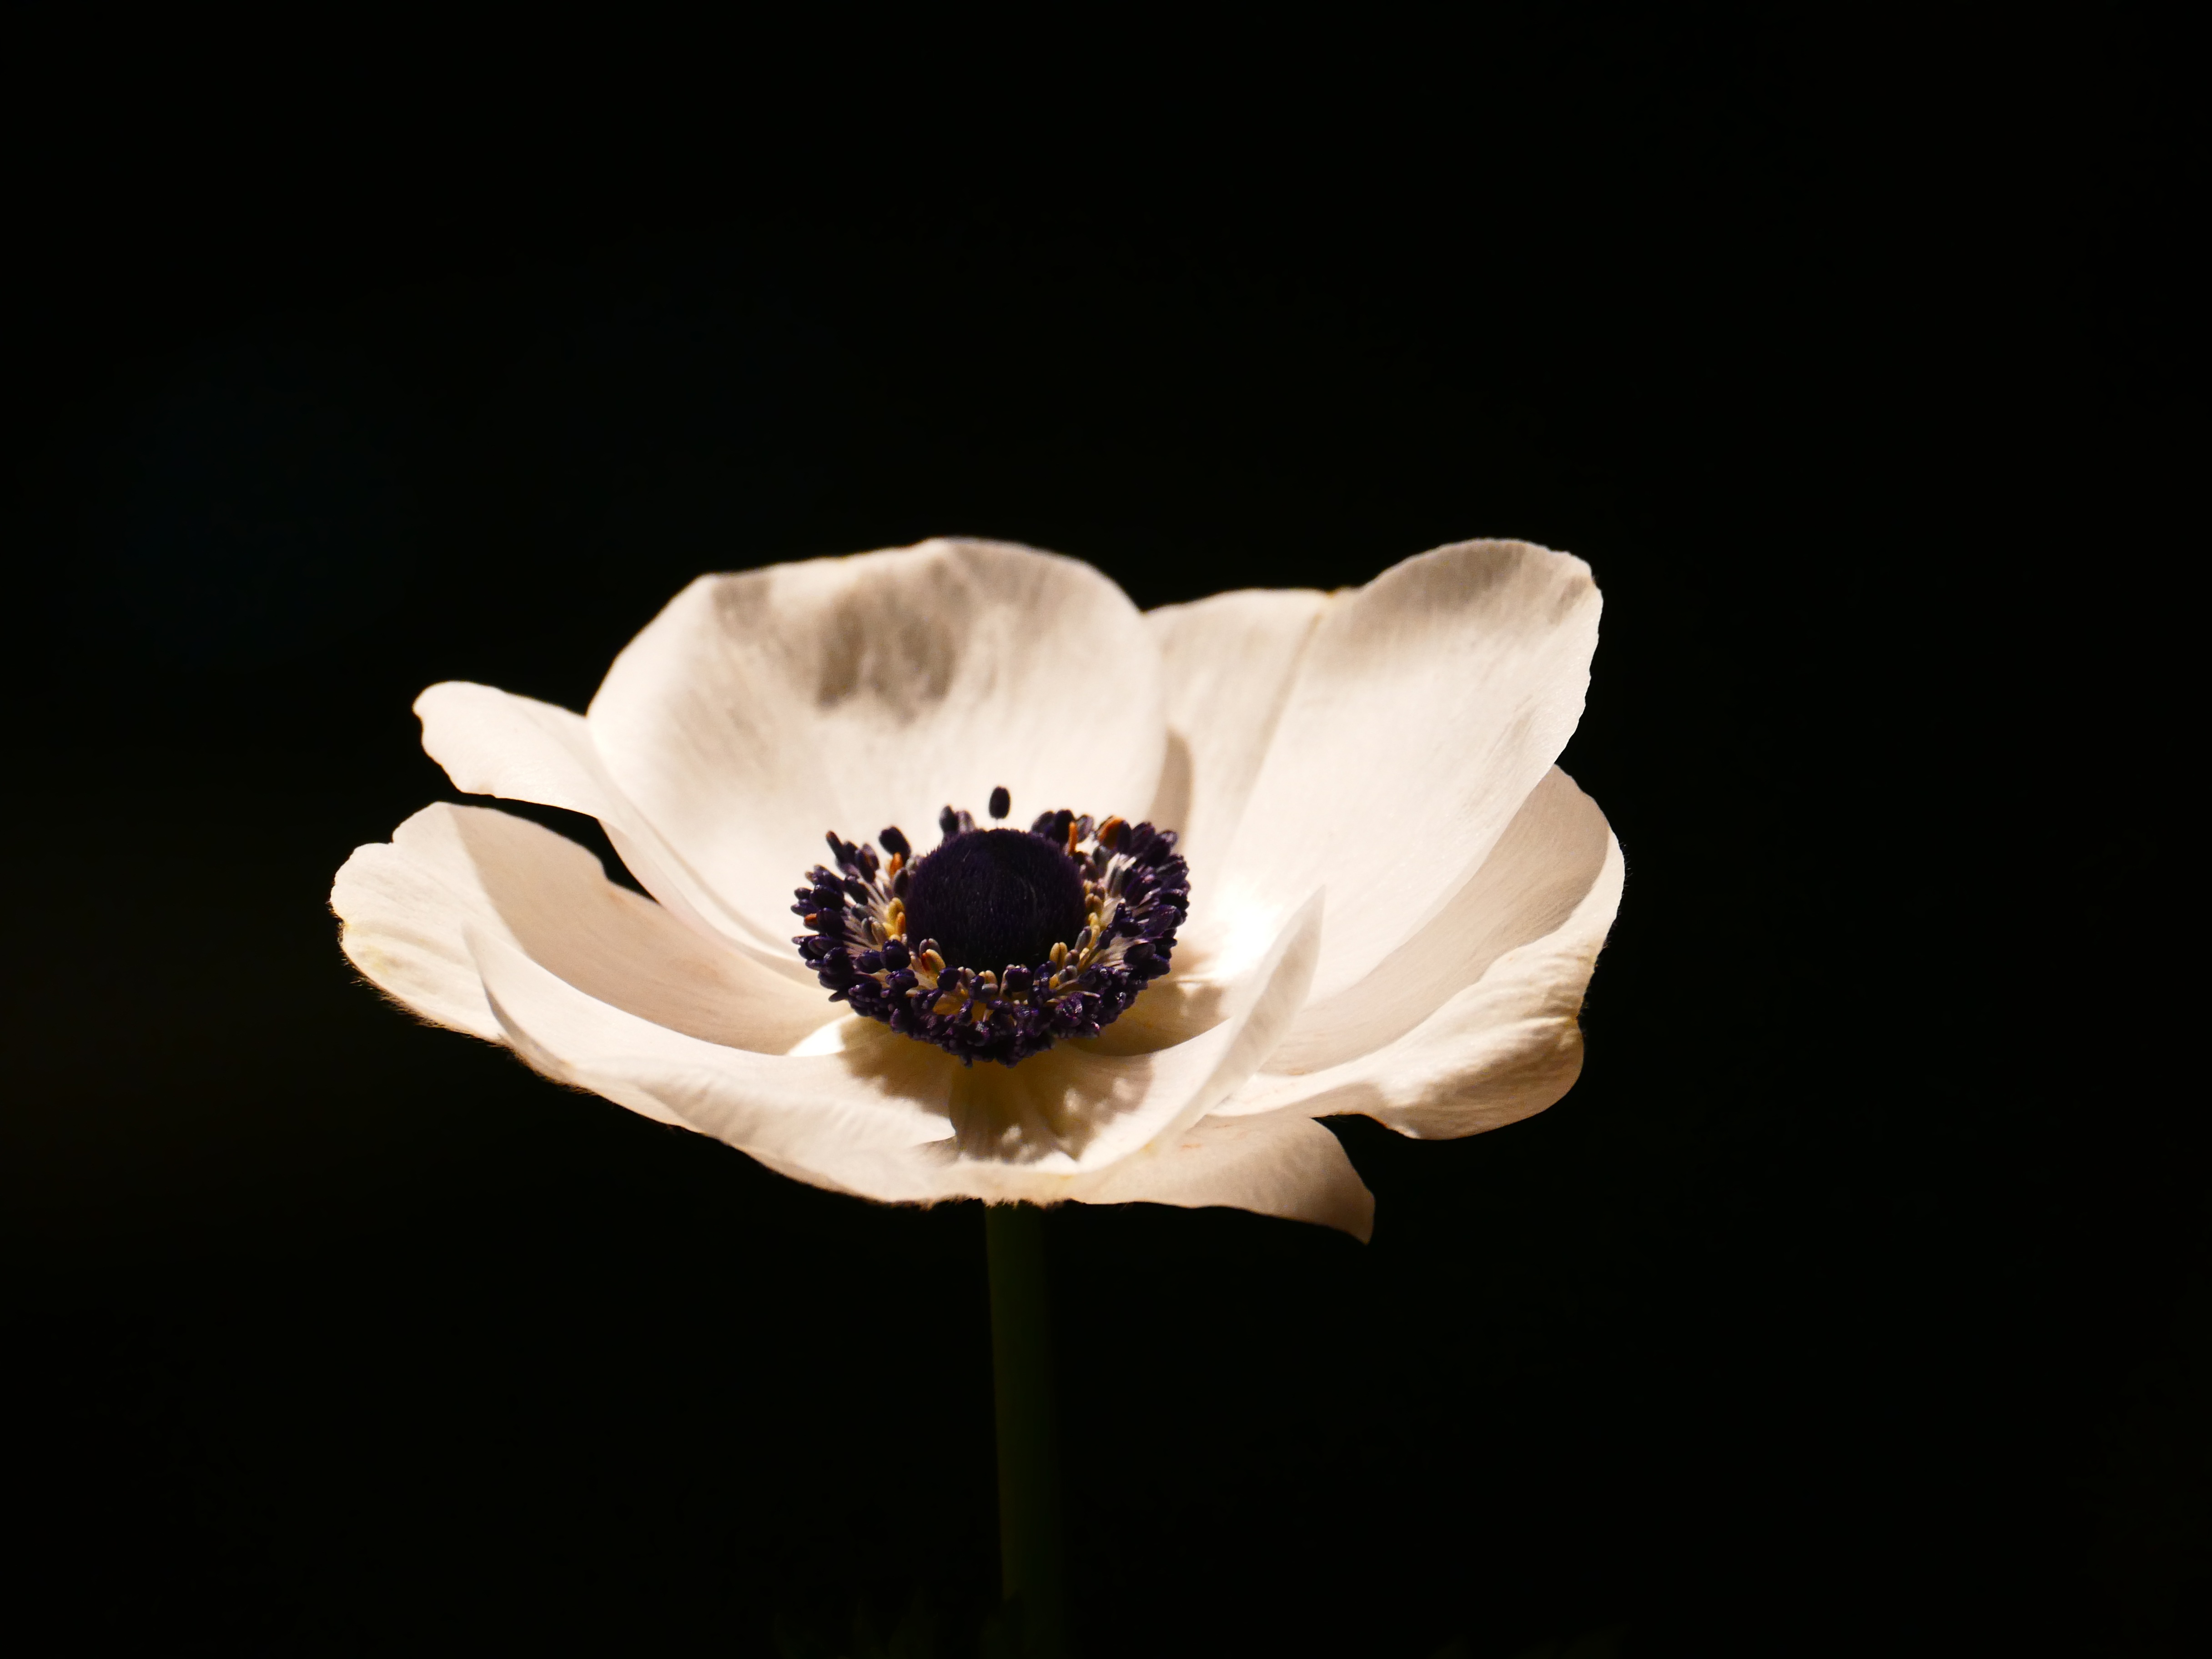
blossom, plant, white, photography, flower, petal, bloom, darkness, yellow, flora, close up, poppy, anemone, macro photography, flowering plant, hahnenfu gew chs, still life photography, crown anemone, plant stem, land plant